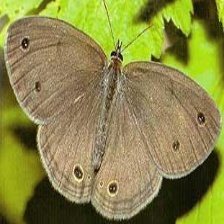
Species: WOOD SATYR
Butterfly family (ImageNet category): ringlet